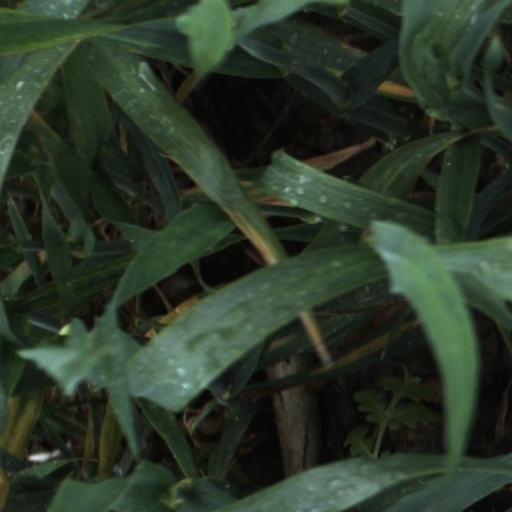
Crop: wheat